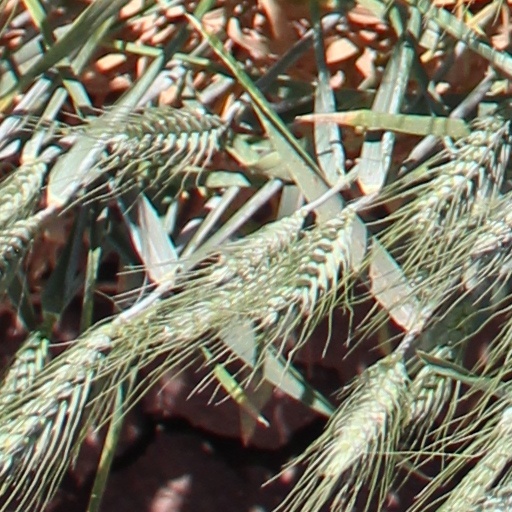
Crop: wheat